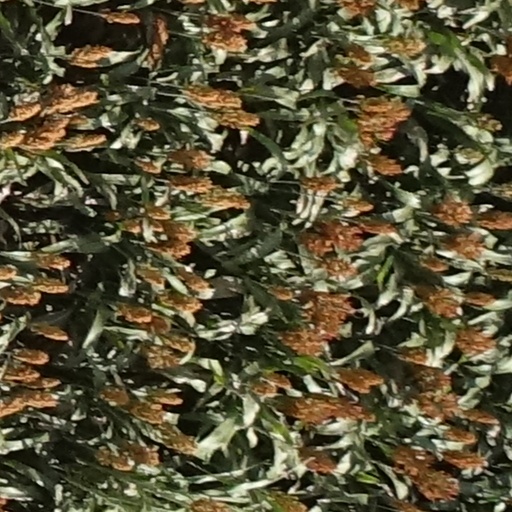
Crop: sorghum